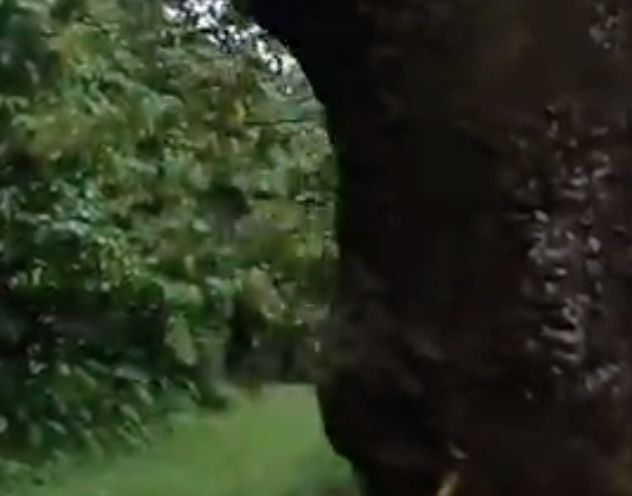
Label: sooty_mold